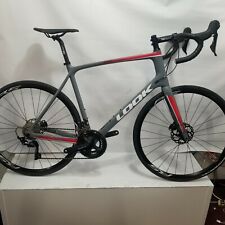
Vehicle type: Bikes